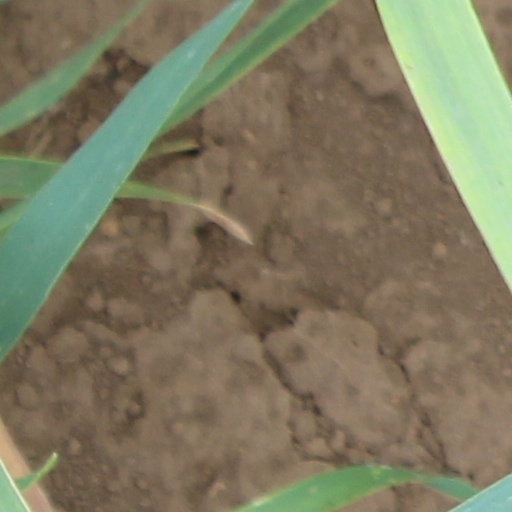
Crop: wheat